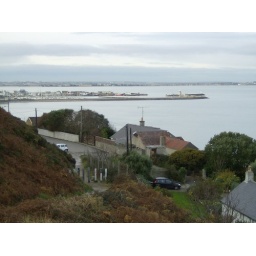
ohh you can see my car in this on lol spot the white punto ;)